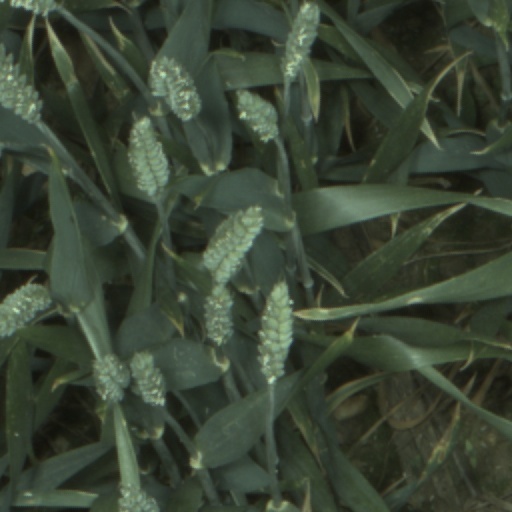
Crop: wheat